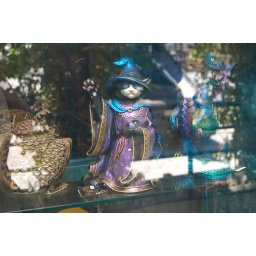
cat in window granville